Codex Sinaiticus

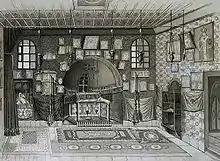
The Chapel of the Burning Bush in Saint Catherine's Monastery; a lithograph from the album of Porphyrius Uspensky

German Biblical scholar Constantin von Tischendorf wrote about his visit to the monastery in "Reise in den Orient" in 1846 (translated as "Travels in the East" in 1847), without mentioning the manuscript. Later, in 1860, in his writings about the Sinaiticus discovery, Tischendorf wrote a narrative about the monastery and the manuscript that spanned from 1844 to 1859. He wrote that in 1844, during his first visit to the Saint Catherine's Monastery, he saw some leaves of parchment in a waste-basket. They were "rubbish which was to be destroyed by burning it in the ovens of the monastery", although this is firmly denied by the Monastery. After examination he realized that they were part of the Septuagint, written in an early Greek uncial script. He retrieved from the basket 129 leaves in Greek which he identified as coming from a manuscript of the Septuagint. He asked if he might keep them, but at this point the attitude of the monks changed. They realized how valuable these old leaves were, and Tischendorf was permitted to take only one-third of the whole, i.e. 43 leaves. These leaves contained portions of 1 Chronicles, Jeremiah, Nehemiah, and Esther. After his return they were deposited in the Leipzig University Library, where they remain. In 1846 Tischendorf published their contents, naming them the 'Codex Friderico-Augustanus' (in honor of Frederick Augustus and keeping secret the source of the leaves). Other portions of the same codex remained in the monastery, containing all of Isaiah and 1 and 4 Maccabees.